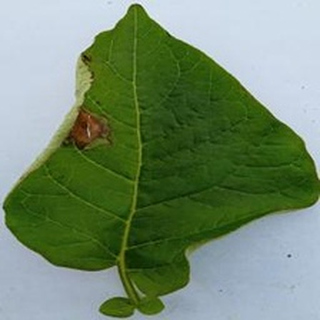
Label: potato_late_blight